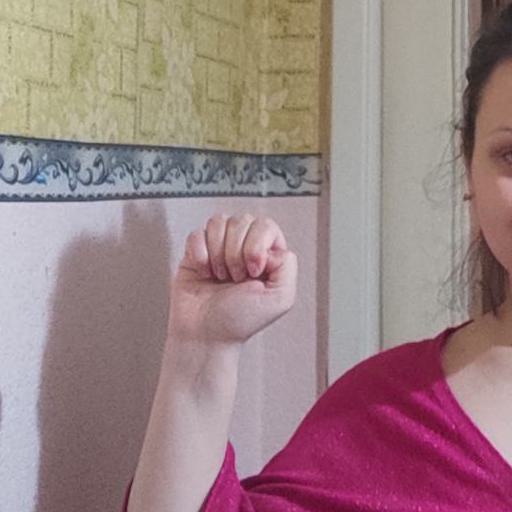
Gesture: fist